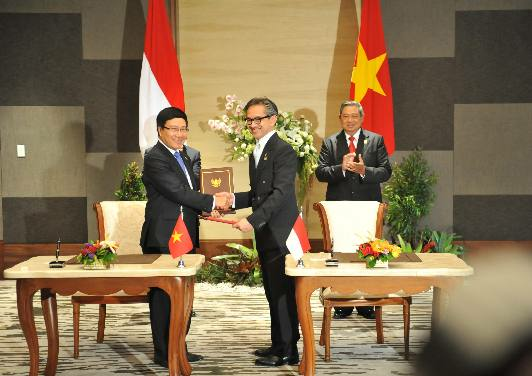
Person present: No